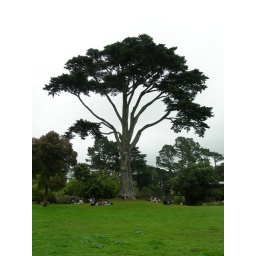
KIPPsters eating lunch beneath the greatest tree ever! At the arboretum, Golden Gate Park.